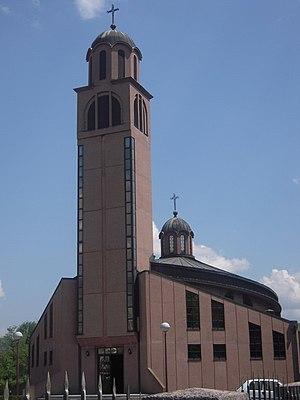
L'église de la Nativité-de-la-Mère-de-Dieu, également connue sous le nom de Rebrovačka crkva, est située en Bosnie-Herzégovine, dans la Ville de Banja Luka et dans le quartier de Starčevica. Cette église a été construite avant la Seconde Guerre mondiale.